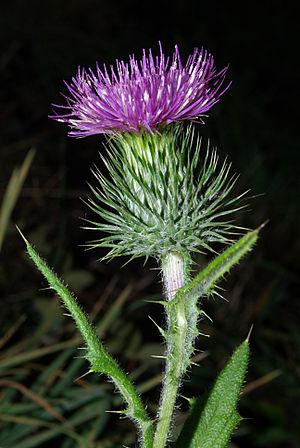
Cette liste de Tracheophyta de Bosnie-Herzégovine, ainsi que d’espèces introduites est un aperçu incomplet d’espèces de mousses, de fougères, de gymnospermes et d’angiospermes citées dans la littérature disponible en langues bosniaque, croate, serbe et serbo-croate. Cet aperçu n’inclue pas des espèces cultivées ni celles occasionnellement introduites.